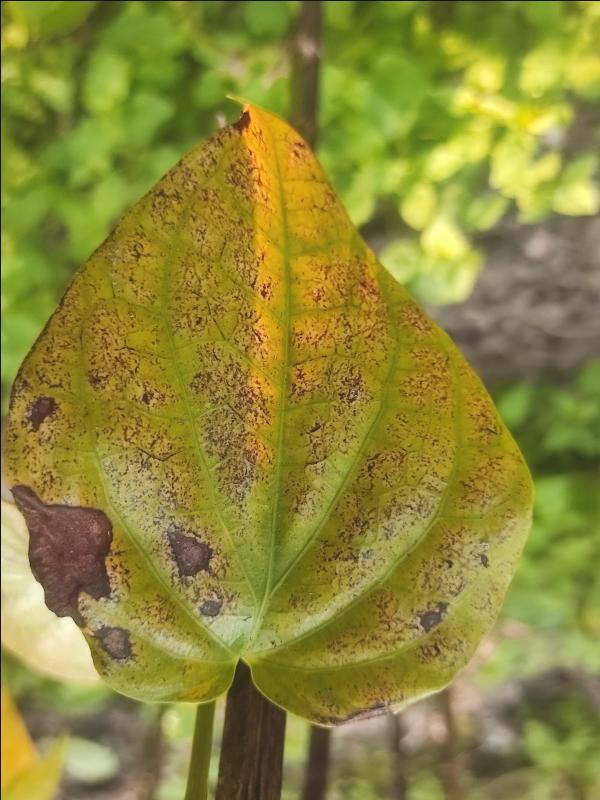
Label: Fungal_Brown_Spot_Disease